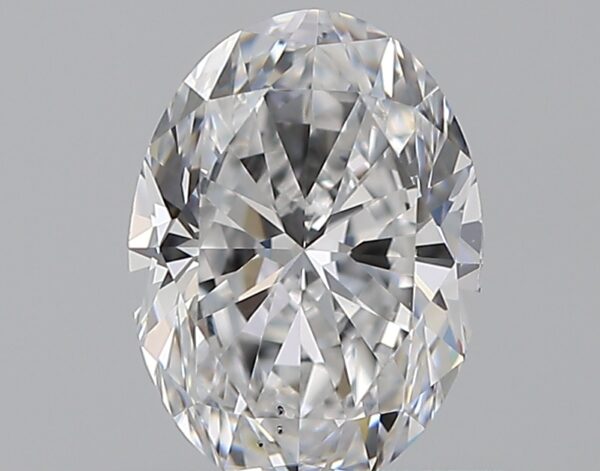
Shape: oval
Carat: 0.72
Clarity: VS2
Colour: D
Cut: EX
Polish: EX
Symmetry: VG
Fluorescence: N
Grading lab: GIA
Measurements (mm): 6.76 x 4.93 x 3.14